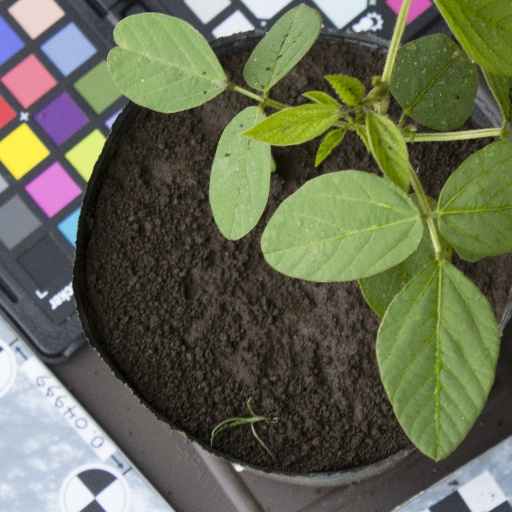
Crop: soybean